Dougga

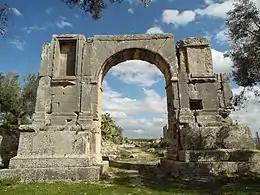
Alexander Severus's arch

Septimius Severus's arch, which is heavily damaged, stands close to the mausoleum and on the route leading from Carthage to Théveste. It was erected in AD205.